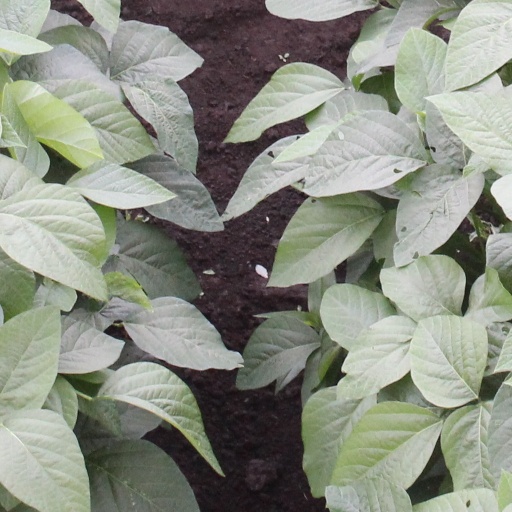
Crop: soybean